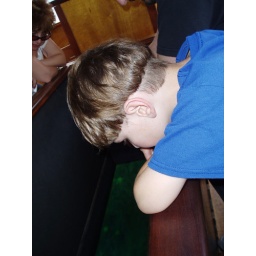
Xander really enjoyed seeing the springs, fish and turtles in the glass bottomed boat in Aquarena Springs